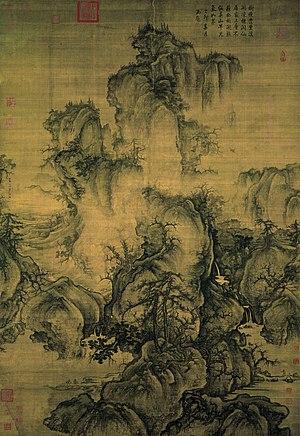
Début de printemps, Guo Xi. Song du Nord. Encre et couleurs légères sur soie. Latviešu: Spilgts ķīniešu perspektīvas piemērs. Kalni no aizmugures izskatās kā priekšplānā, tā ir apgrieztā perspektīva. Русский: Го Си. 1072г Тайбей.
Le musée national du Palais, est un musée de Taipei, République de Chine, qui a recueilli les collections du palais impérial de la Cité interdite de Pékin.
Guo Xi, ou Kouo Hi surnom : Shunfu. Né vers 1020 à Wenxian Heyang, mort vers 1090. Peintre chinois. Après avoir été recruté comme peintre à la Cour de l'empereur Shenzong des Song du Nord, il est nommé à l'Académie Hanlin par cet empereur. Il est l'un des membres les plus éminents de cette institution et ses paysages aux puissantes montagnes tourmentées devant lesquelles se dressent des pins aux singulières branches « en pinces de crabe » sont restés parmi les plus célèbres de la peinture des Song du Nord.
Shanshui, est un terme chinois qui évoque le paysage littéraire et pictural. En tant que forme propre à la peinture chinoise le modèle du shanshui a été repris, sous d'autres formes, dans une partie de la peinture coréenne et de la peinture japonaise anciennes.